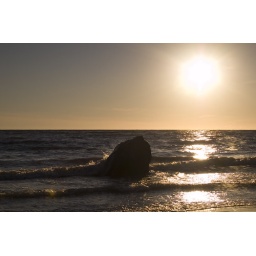
A rock in the sea, shot into the evening sun, on the beach at Saulkrasti on the Gulf of Riga in Latvia